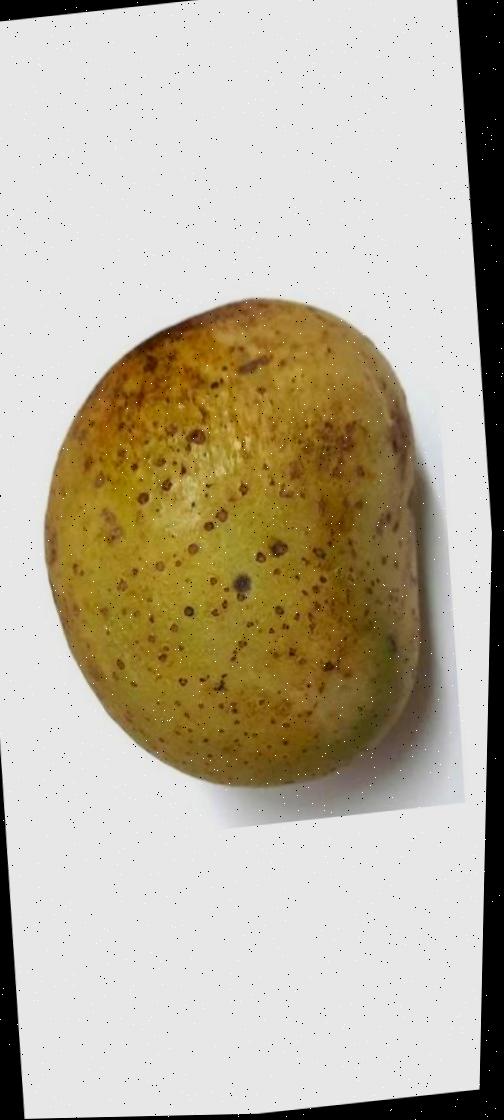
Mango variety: Gourmoti